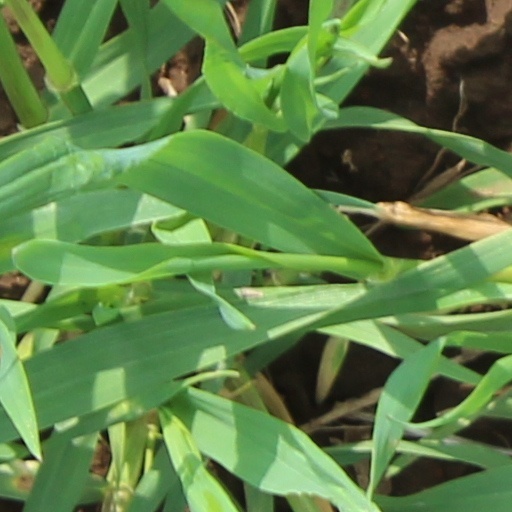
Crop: wheat